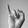
ASL letter: I